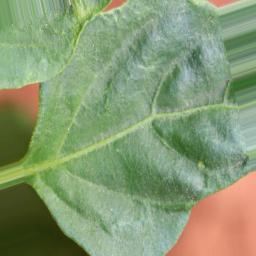
Label: healthy